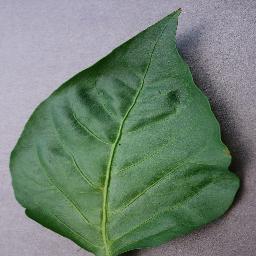
Label: Pepper,_bell___healthy